Robert D. Farquhar

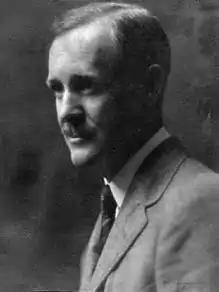

Robert David Farquhar (23 February 1872 – 6 December 1967) was an architect working in California from 1905 to 1940.